Biophilic design

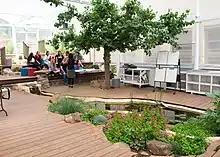

Biophilic design is a concept used within the building industry to increase occupant connectivity to the natural environment through the use of direct nature, indirect nature, and space and place conditions. Used at both the building and city-scale, it is argued that biophilic design offers health, environmental, and economic benefits for building occupants and urban environments, with few drawbacks. Although its name was coined in recent history, indicators of biophilic design have been seen in architecture from as far back as the Hanging Gardens of Babylon. While the design features that characterize Biophilic design were all traceable in preceding sustainable design guidelines, the new term sparked wider interest and lent academic credibility.